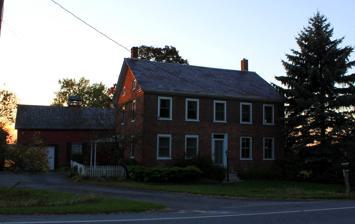
Building: Solomon Goodrich Homestead
Country: United States of America
Year built: 1802
Historic house in Vermont, United States United States historic place Solomon Goodrich Homestead U.S. National Register of Historic Places Show map of Vermont Show map of the United States Location 4787 Ethan Allen Highway, Georgia, Vermont Coordinates 44°44′30″N 73°6′54″W / 44.74167°N 73.11500°W / 44.74167; -73.11500 Area 2.1 acres (0.85 ha) Built 1802 ( 1802 ) Architectural style Federal NRHP reference No. 04000770 Added to NRHP July 28, 2004 The Solomon Goodrich Homestead is a historic house at 4787 Ethan Allen Highway ( United States Route 7 ) in Georgia, Vermont .  With its oldest section dating to the late 1780s, it is one of the community's oldest surviving buildings.  Its later and more prominent brick front is a good early example of Federal period architecture.  The house was listed on the National Register of Historic Places in 2004. Description and history The Solomon Goodrich Homestead stands in a rural area of central Georgia, on the west side of US 7 north of its junction with Reynolds Road.  The homestead consists of two conjoined structures, one brick and the other framed in timber.  The main block is a 2 + 1 ⁄ 2 -story brick structure, with a side gable roof and two end chimneys.  The main facade is five bays, with a center entrance and windows that are simply framed and topped by brick lintels.  Attached to the rear of this block is an older 1 + 1 ⁄ 2 -story wood-frame structure.  Its framing consists of ax-hewn timbers. The house was built by Solomon Goodrich, one of Georgia's early settlers.  Its oldest section appears to date to about 1786, not long after Goodrich arrived in the area, and the brick main block was built in the early 19th century, after a brickyard and sawmill had been established in the town.  The older portion was thereafter historically used as a summer kitchen, and was probably used in farm-related operations such as the production of butter .  The farm property remained in the Goodrich family until 1854, and was for many years owned and operated by the Ballards. See also National Register of Historic Places listings in Franklin County, Vermont References